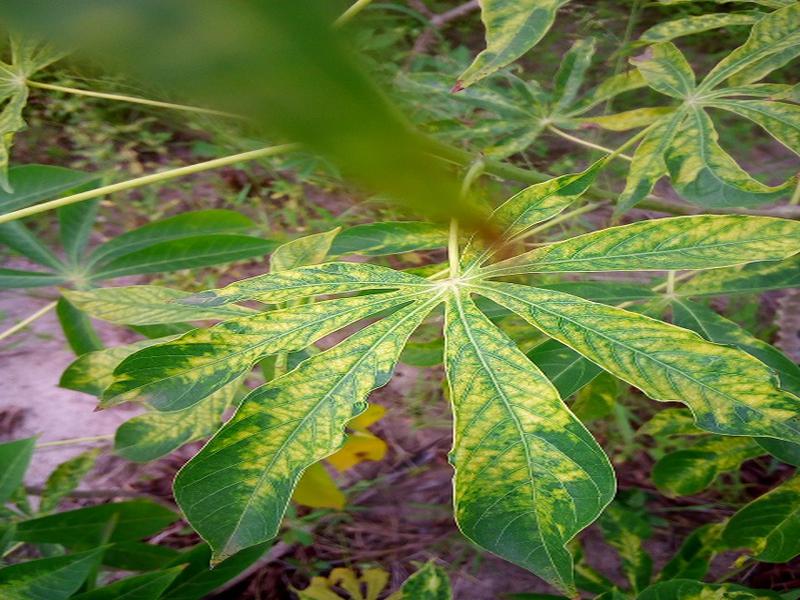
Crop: cassava
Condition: mosaic_disease